Hans Rey

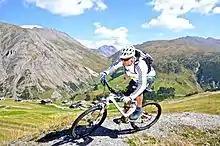
Hans Rey Italian Alps, Livigno

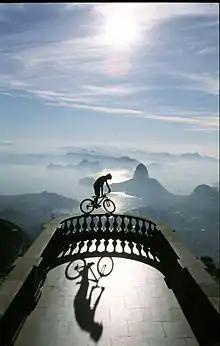
Hans Rey Brazil

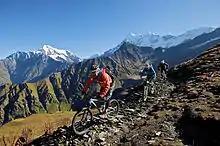
India Roop Kund Trek Himalayas

Hansjörg Rey, aka Hans "No Way" Rey (born 4 June 1966) is a pioneer in mountain bike trials and extreme mountain biking also known as Freeride /"Freeriding". Rey began riding in the late 1970's, since 1987, he has ridden exclusively on GT bikes. In 1999, he was inducted to the Mountain Bike Hall of Fame.